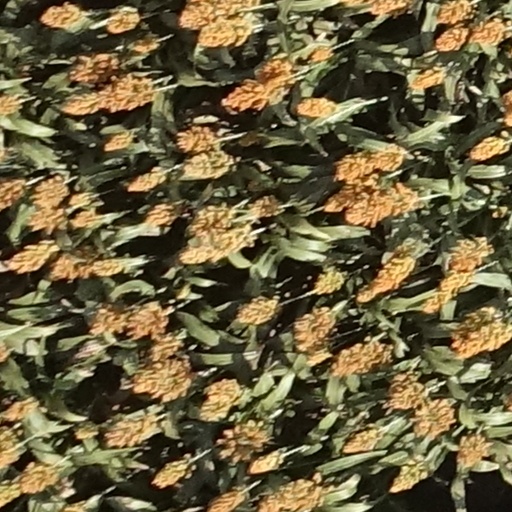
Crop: sorghum